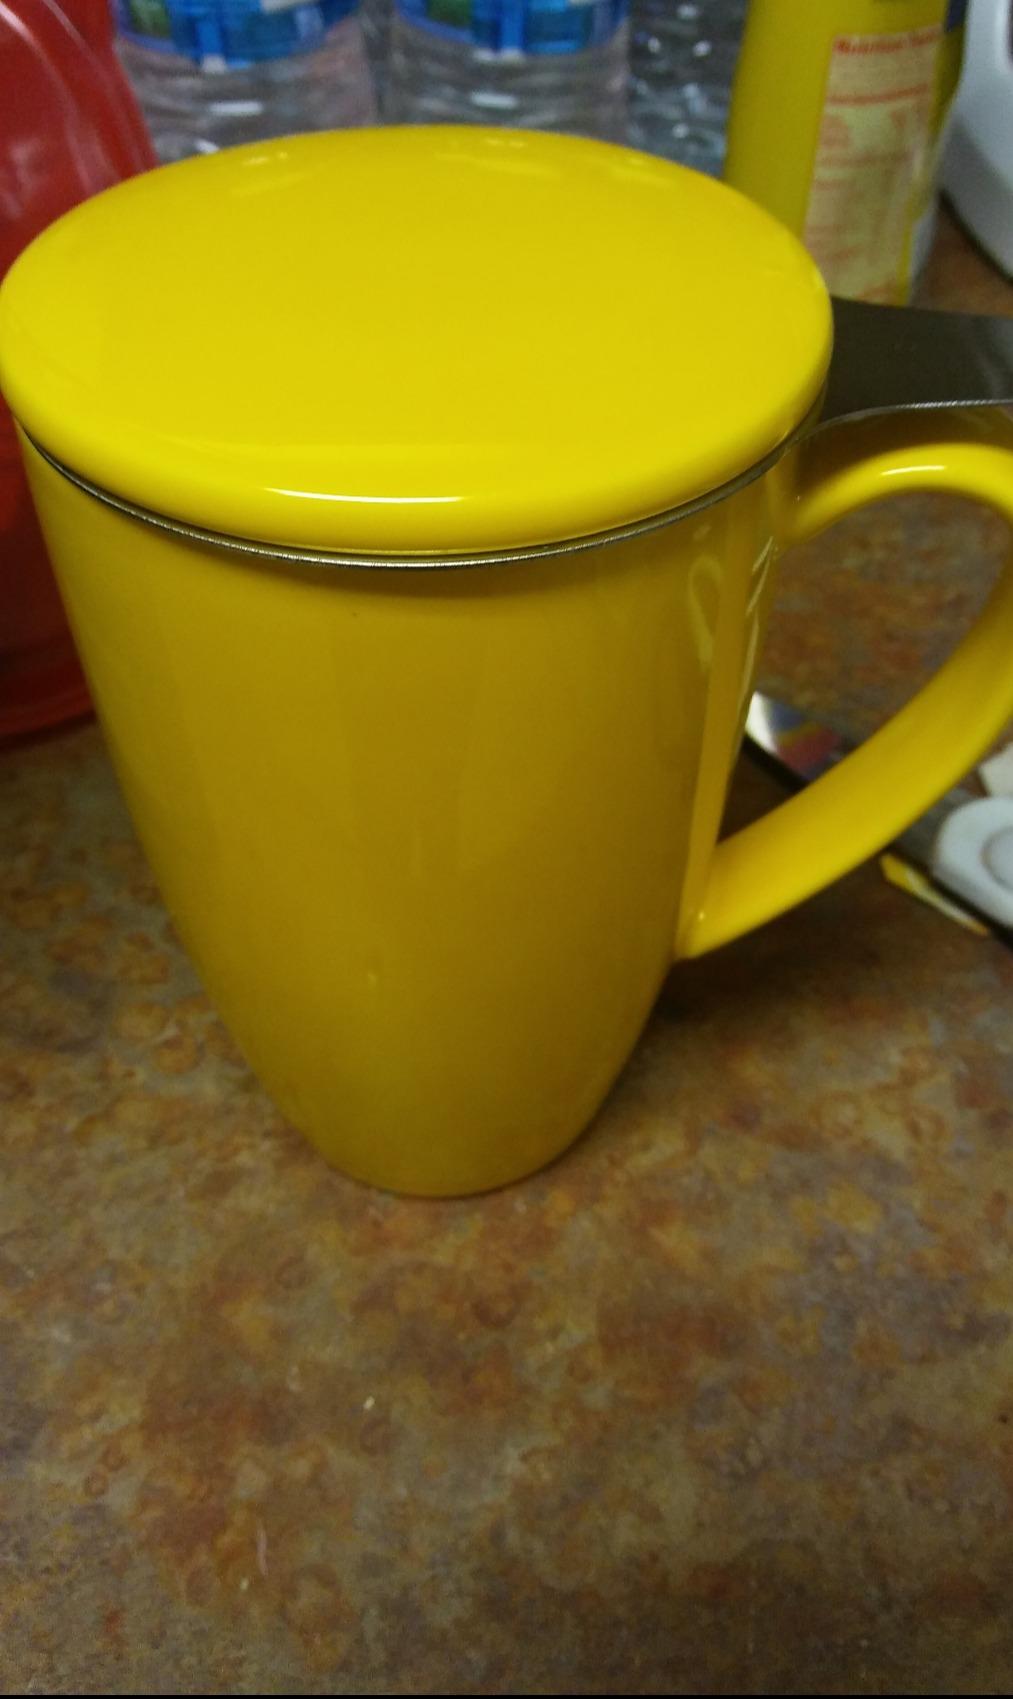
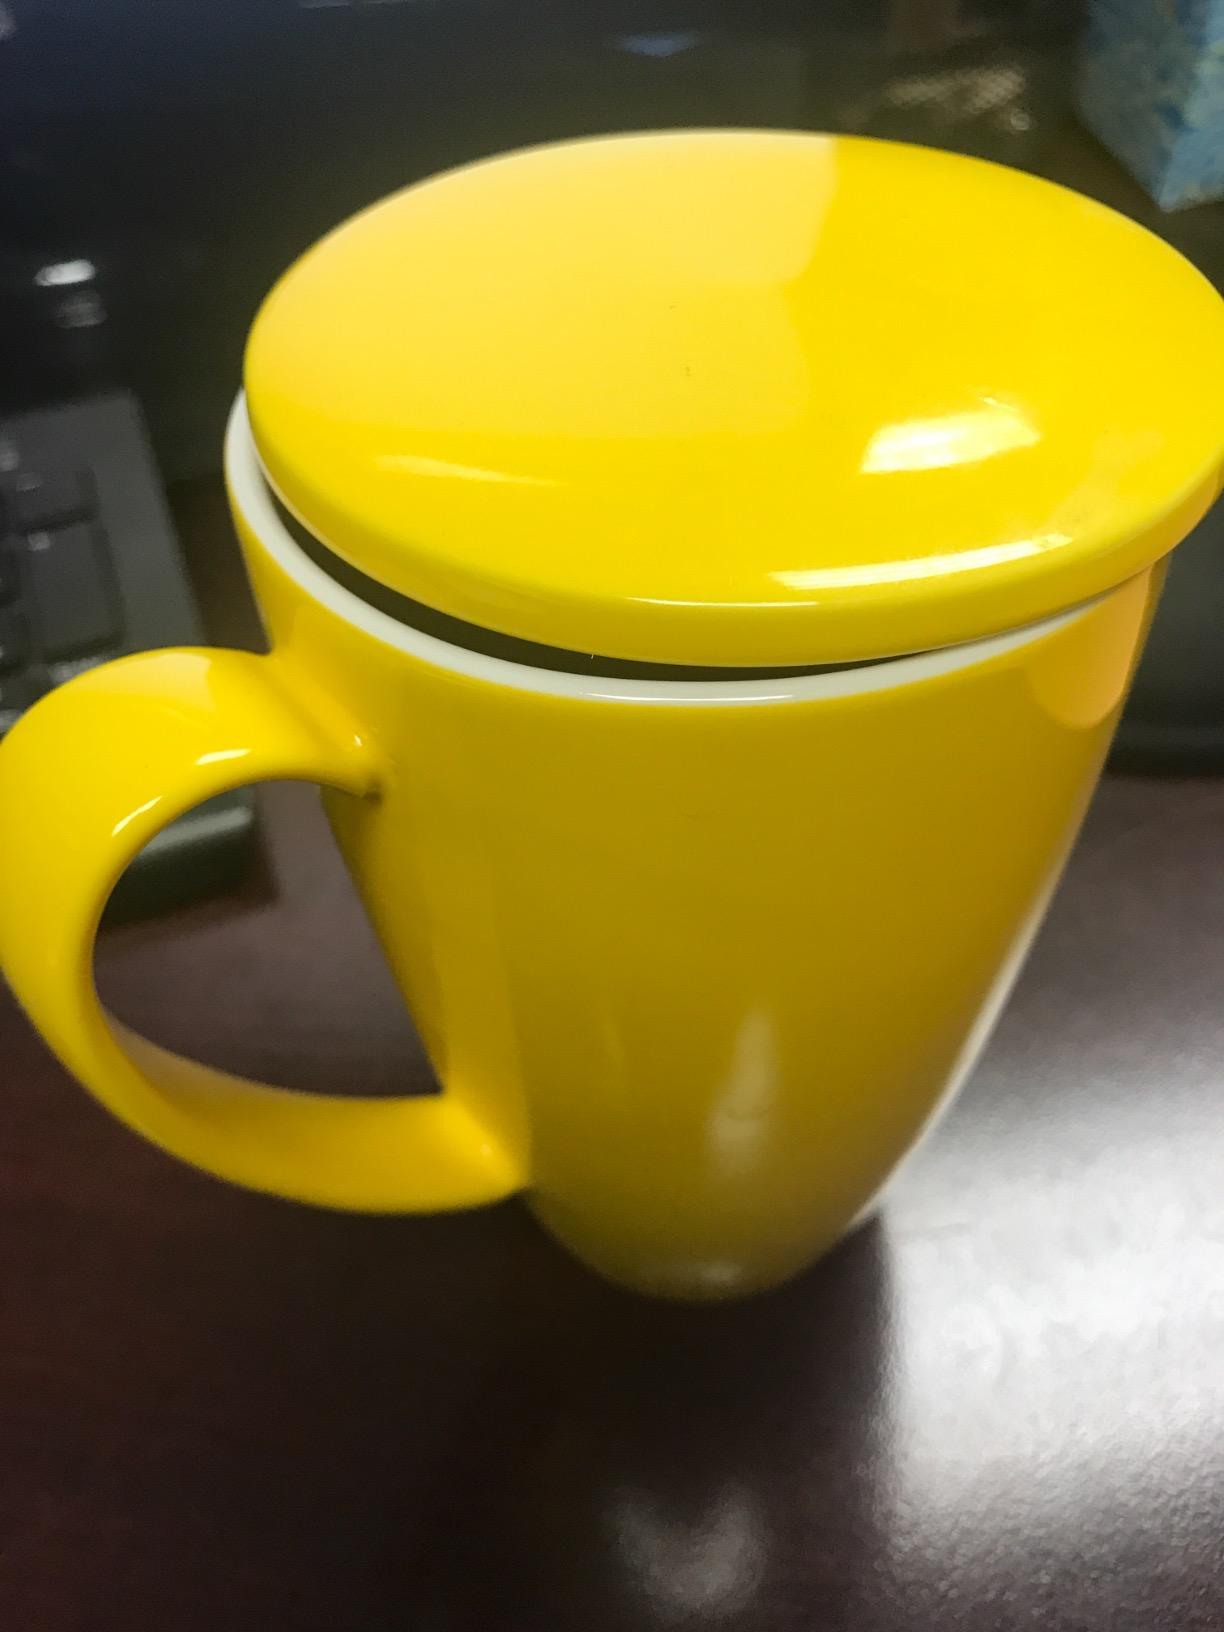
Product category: items_mug
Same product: yes